Toughening

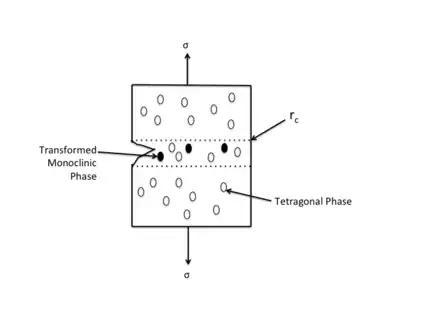
Schematic of transformation toughening in partially stabilized zirconia

The TRIP effect is found in partially stabilized zirconia. Partially stabilized zirconia is composed of tetragonal phase at high temperature and monoclinic phase and cubic phase at lower temperature in equilibrium. In some components, the onset temperature of tetragonal monoclinic martensite transformation is lower than room temperature. The stress field near the crack tip triggers the martensitic transformation at velocities hypothesized to approach that of sound in the material. The martensitic transformation causes volume expansion (volumetric/ dilatational strain) and shear strains of about 4% and 16% respectively. It applies compressive stress at the crack tip to prevent crack propagation as well as closure tractions at the crack wake. From another point of view, the work associated to this phase transformation contributes to the improvement of toughness. The increment of toughness caused by transformation toughening can be expressed by: